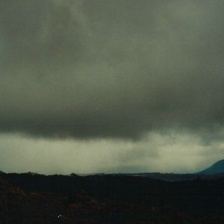
Cloud type: Stratocumulus